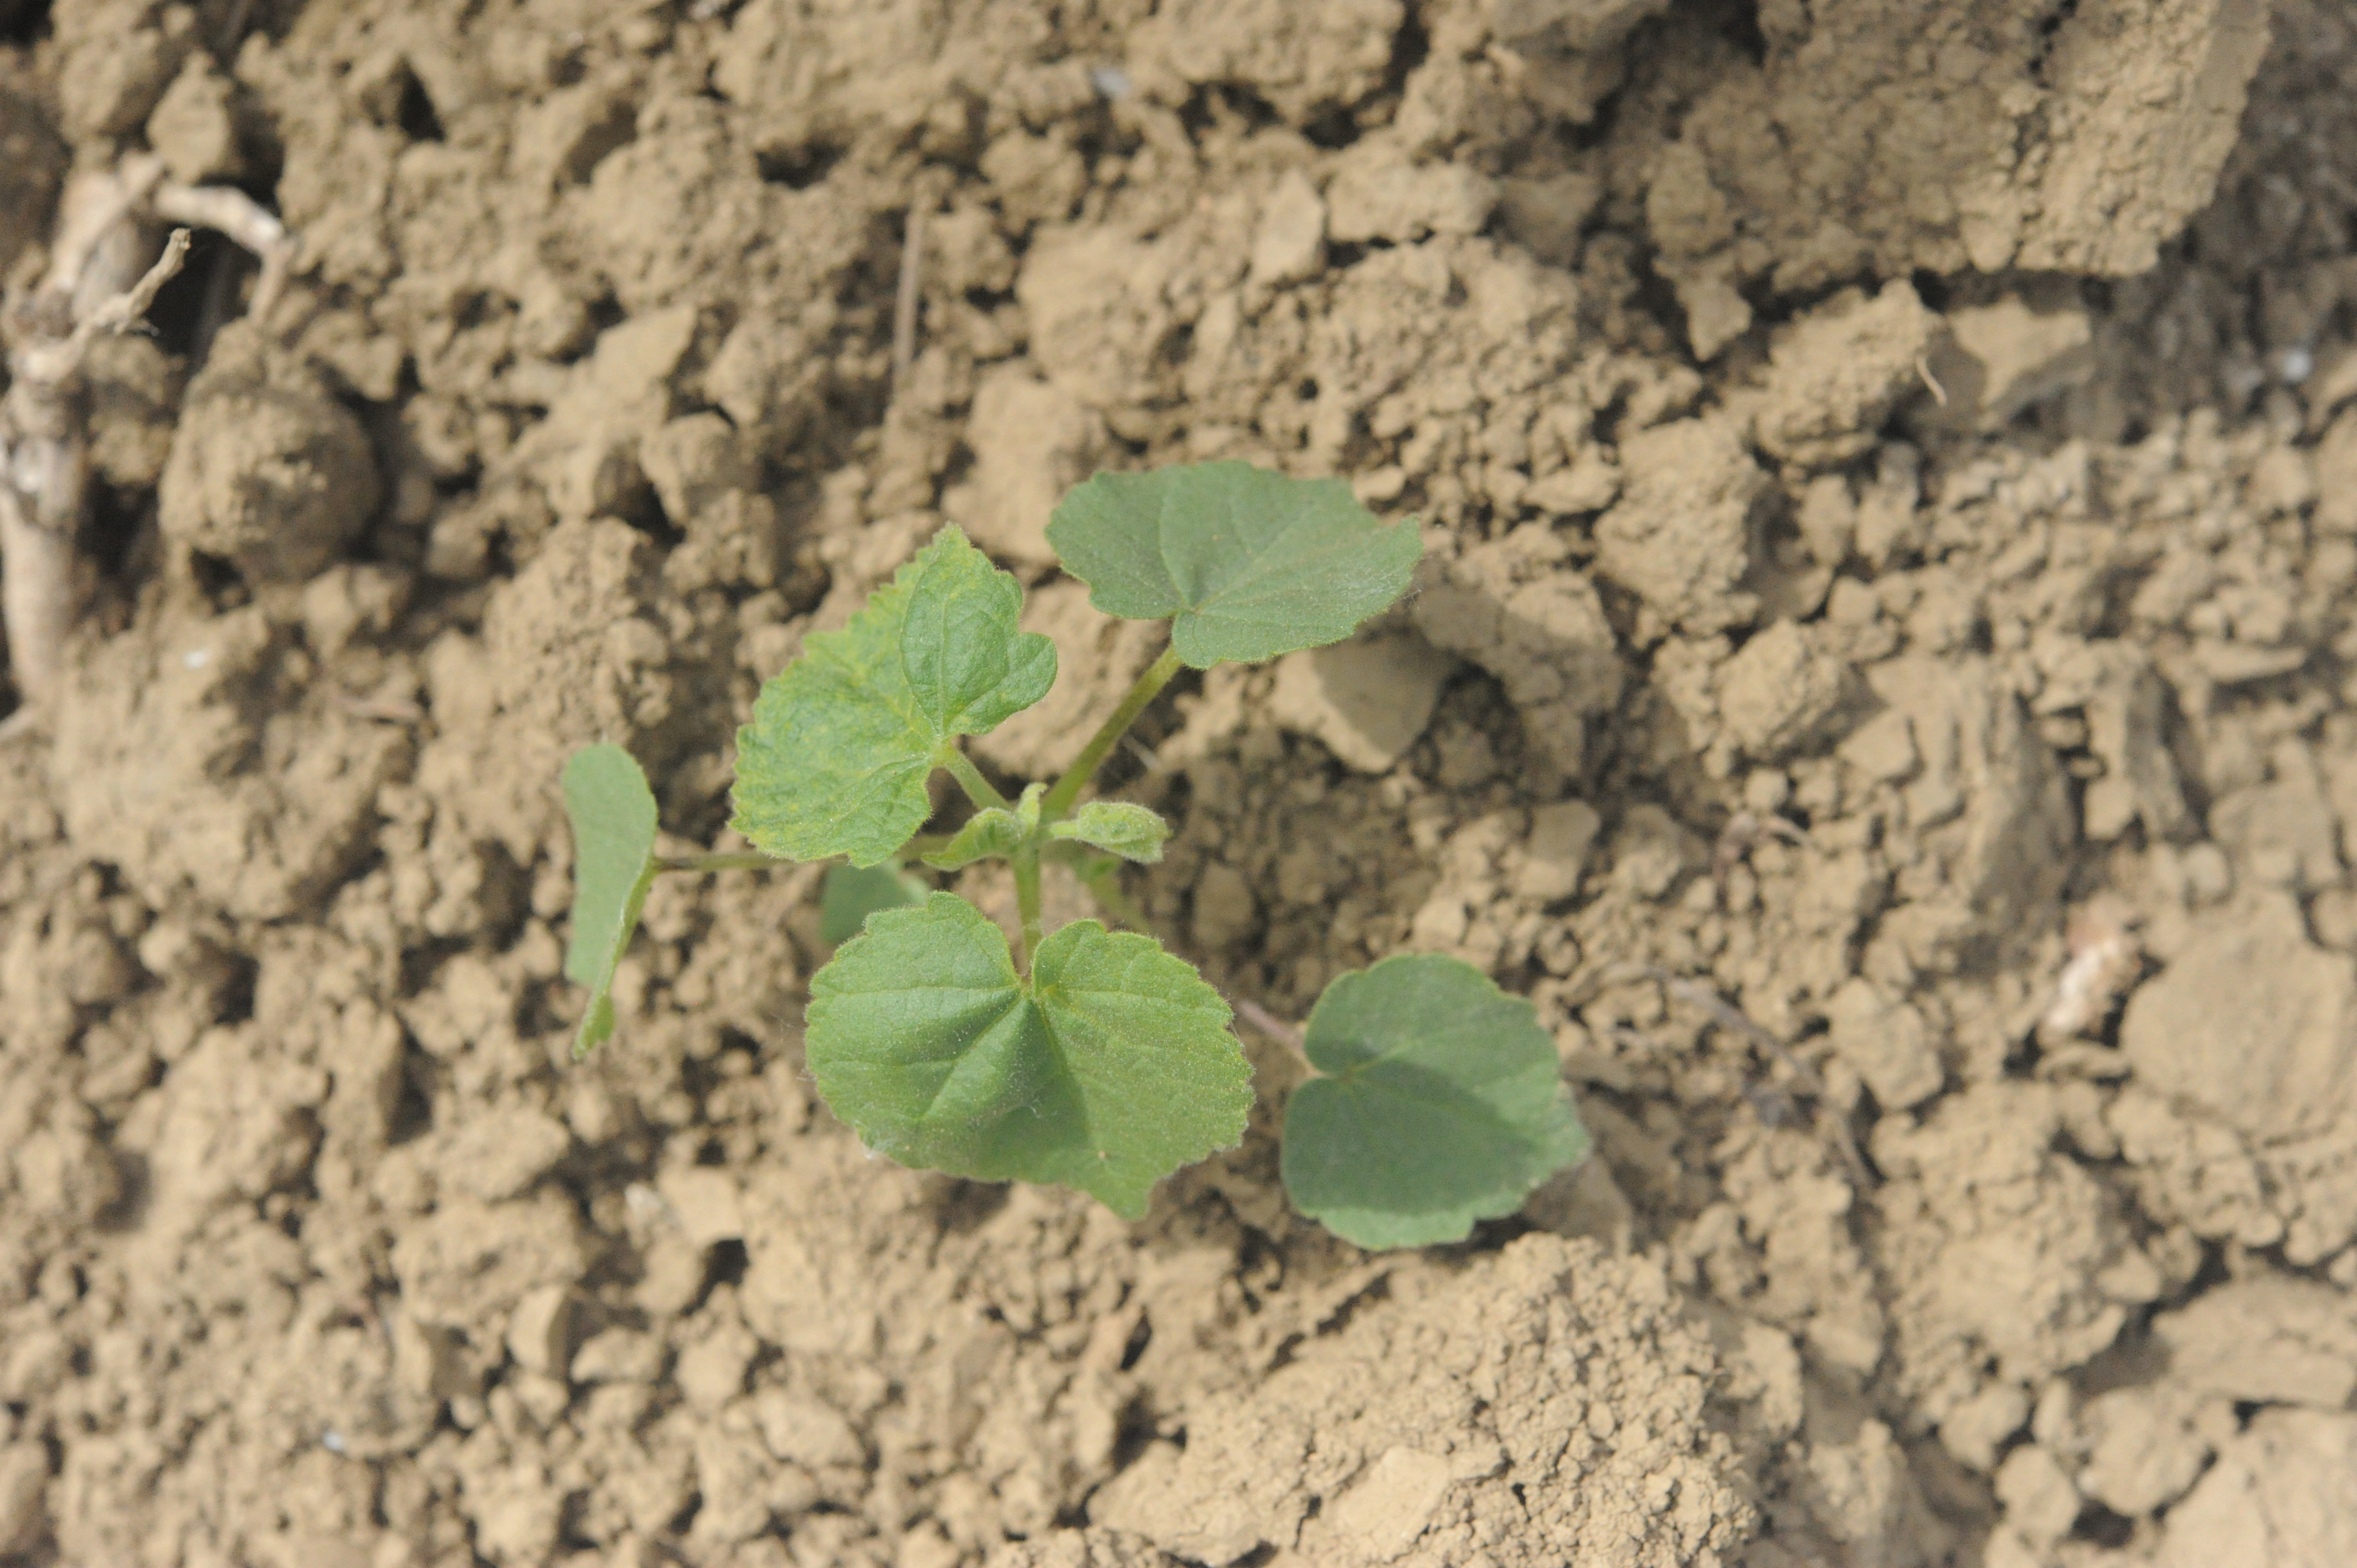
Label: velvet_leaf